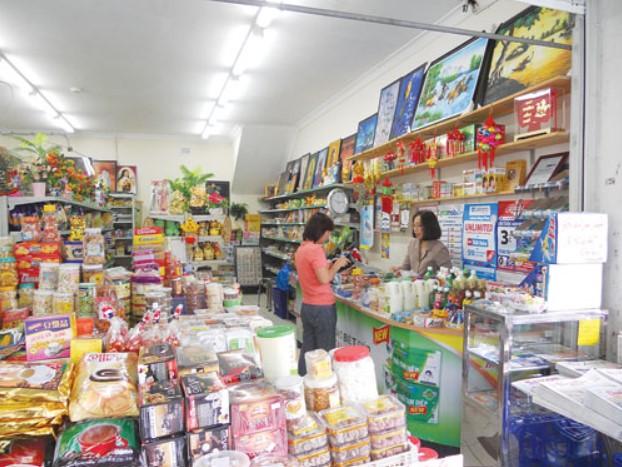
có hai người phụ nữ đang ở vị trí bên trong tiệm tạp hoá